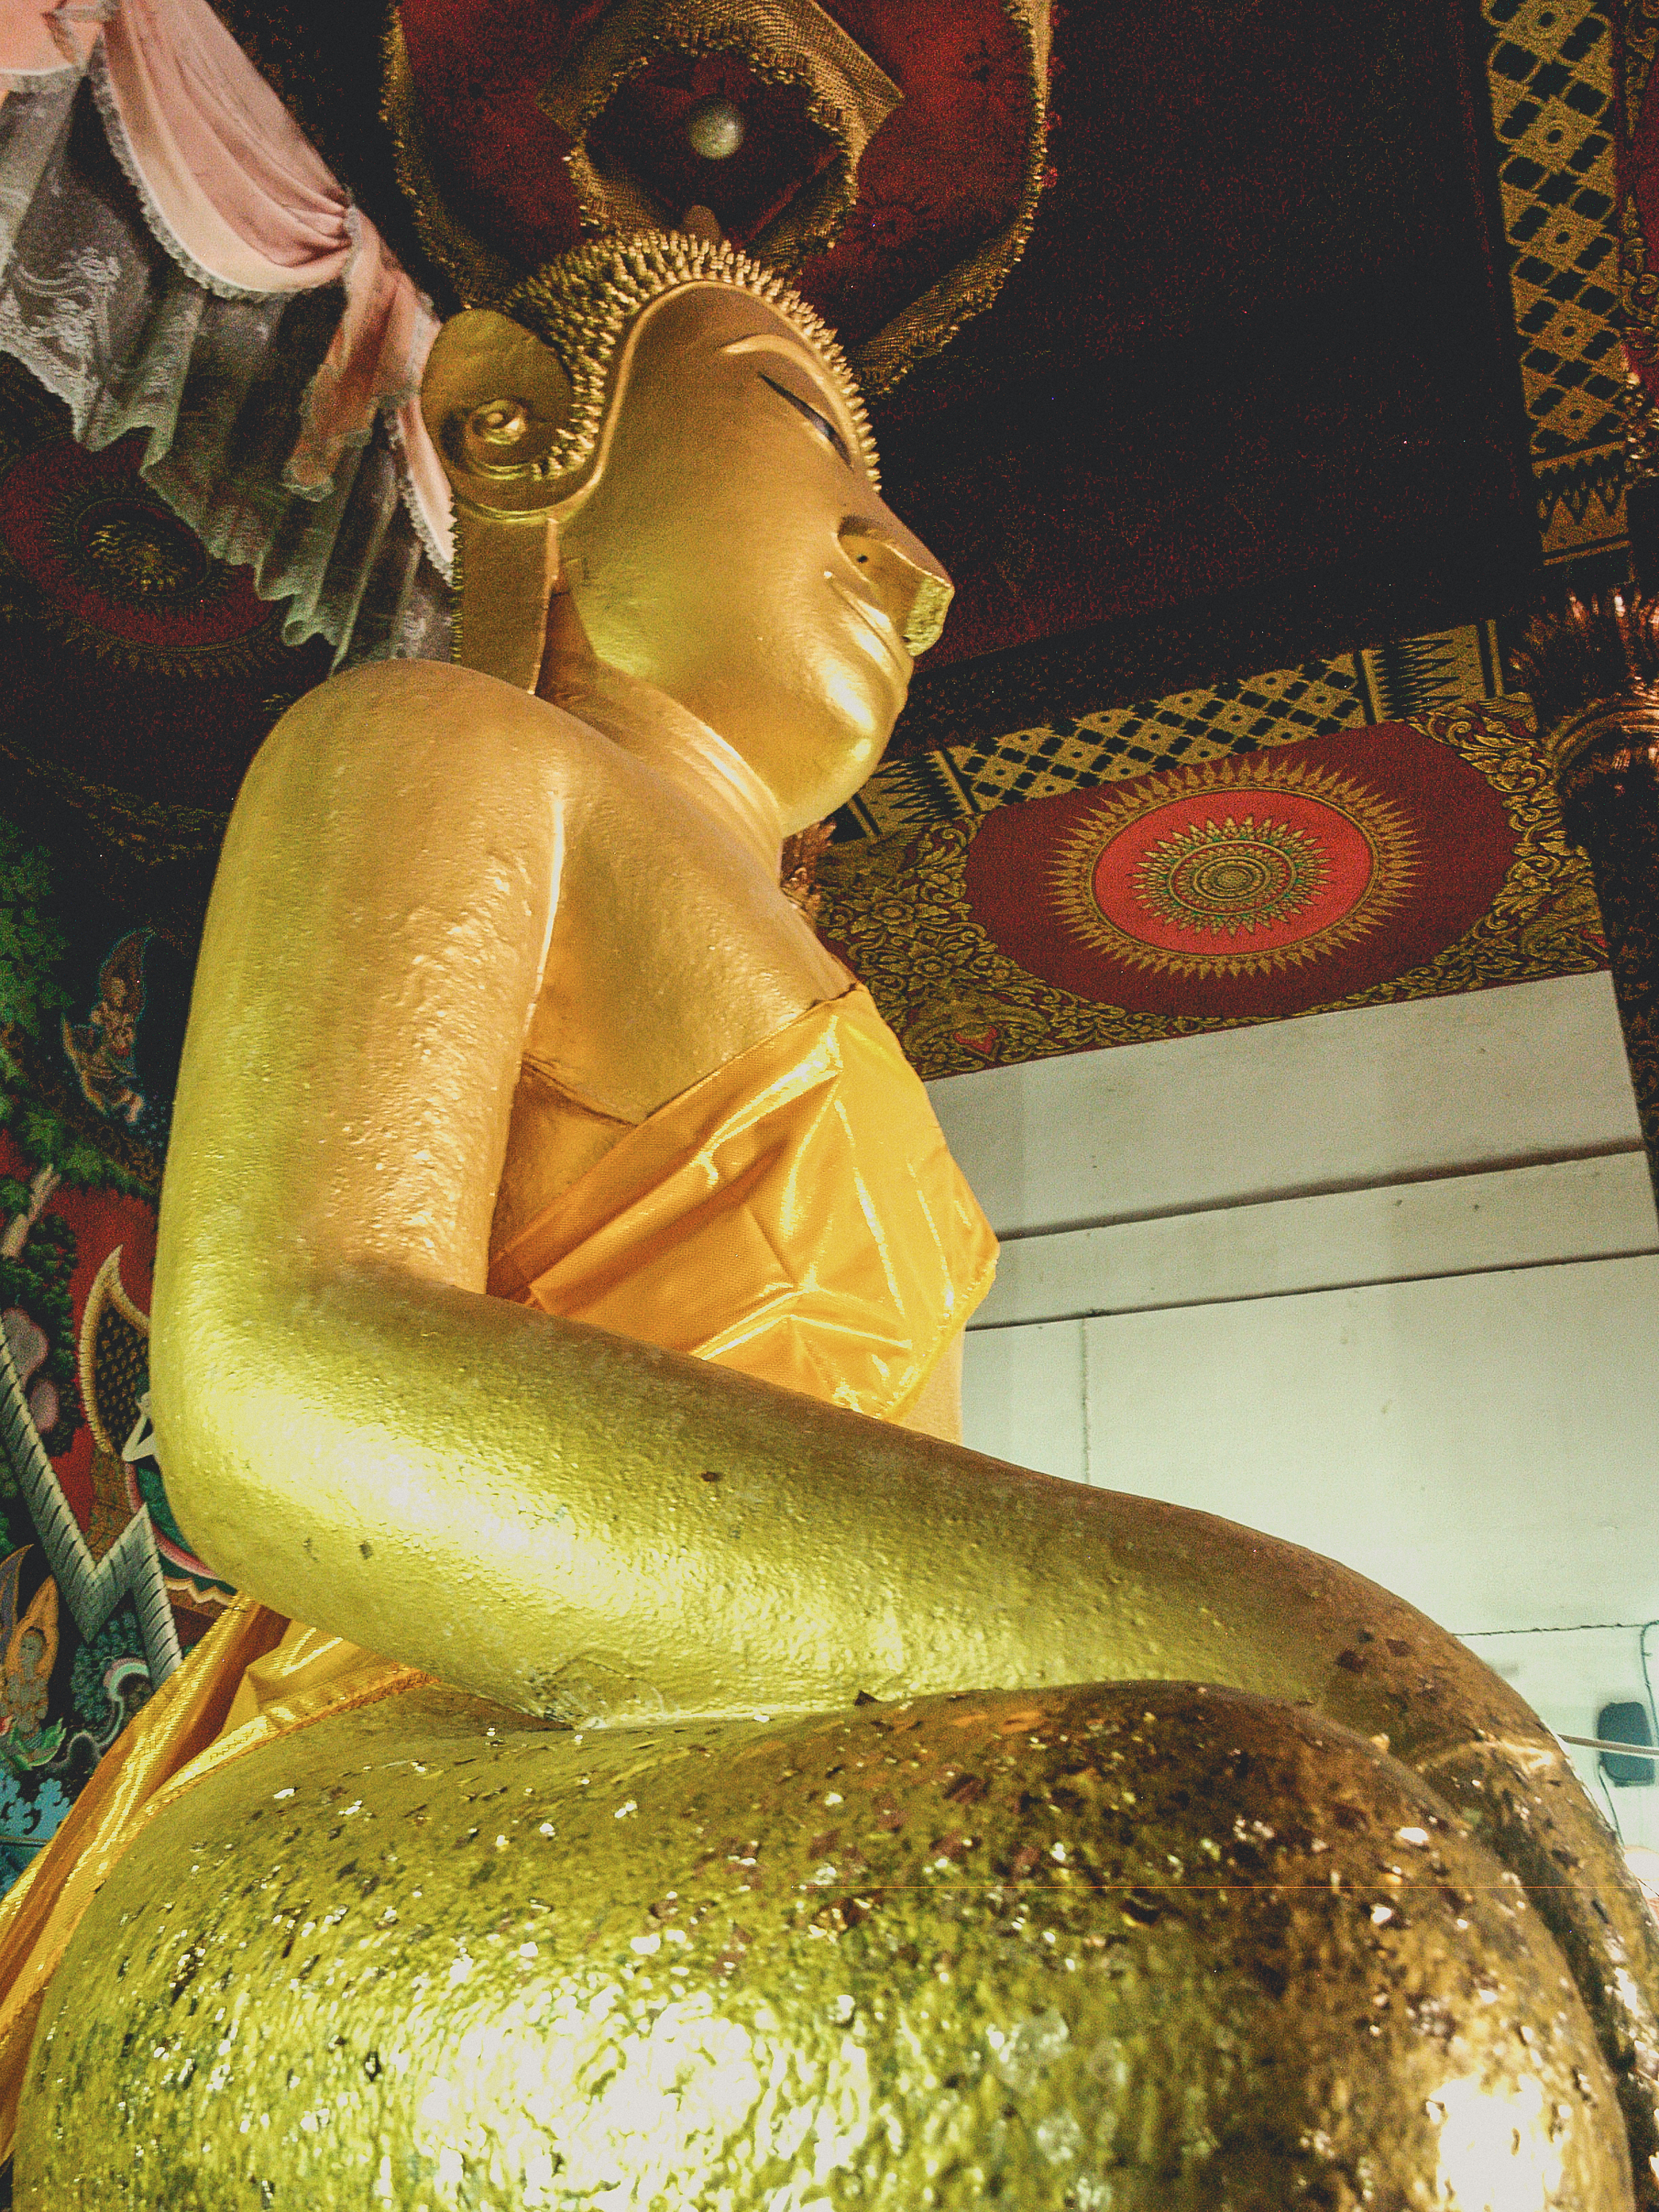
buddhism, statue, asia, religion, buddha, background, art, sculpture, buddhist, culture, thai, thailand, asian, gold, face, temple, old, white, religious, ancient, peace, meditation, head, faith, traditional, image, travel, peaceful, symbol, prayer, carving, artwork